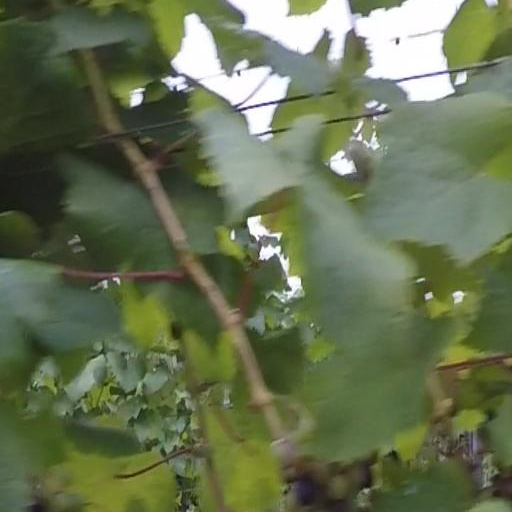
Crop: grape